Mocedades de Rodrigo

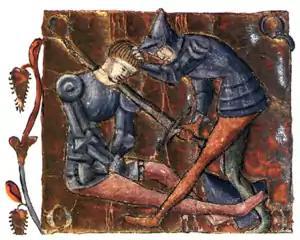
Young Rodrigo defeating count Don Gómez.

After the initial character genealogy, in which the ancestry of the hero is recounted, the poem tells how the young Rodrigo killed an enemy of his father, the count Don Goméz, himself father of Jimena Díaz. In order to make amends for his guilt, King Ferdinand orders him to marry Jimena. However the hero refuses, in a common folkloric motif of postponement of an obligation through the pursuit a difficult and long-lasting mission, until he has won five battles.